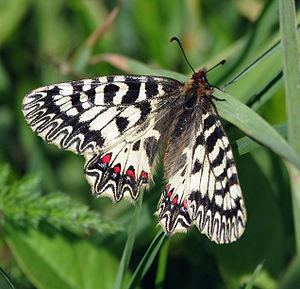
Vaumeilh est une commune française située dans le département des Alpes-de-Haute-Provence, en région Provence-Alpes-Côte d'Azur.
Le genre Zerynthia regroupe des lépidoptères appartenant à la famille des Papilionidae et à la sous-famille des Parnassiinae.